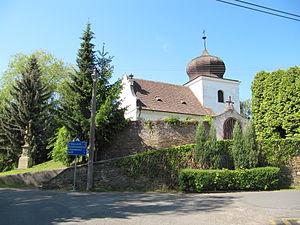
Vavřinec est une commune du district de Kutná Hora, dans la région de Bohême-Centrale, en République tchèque. Sa population s'élevait à 548 habitants en 2020.